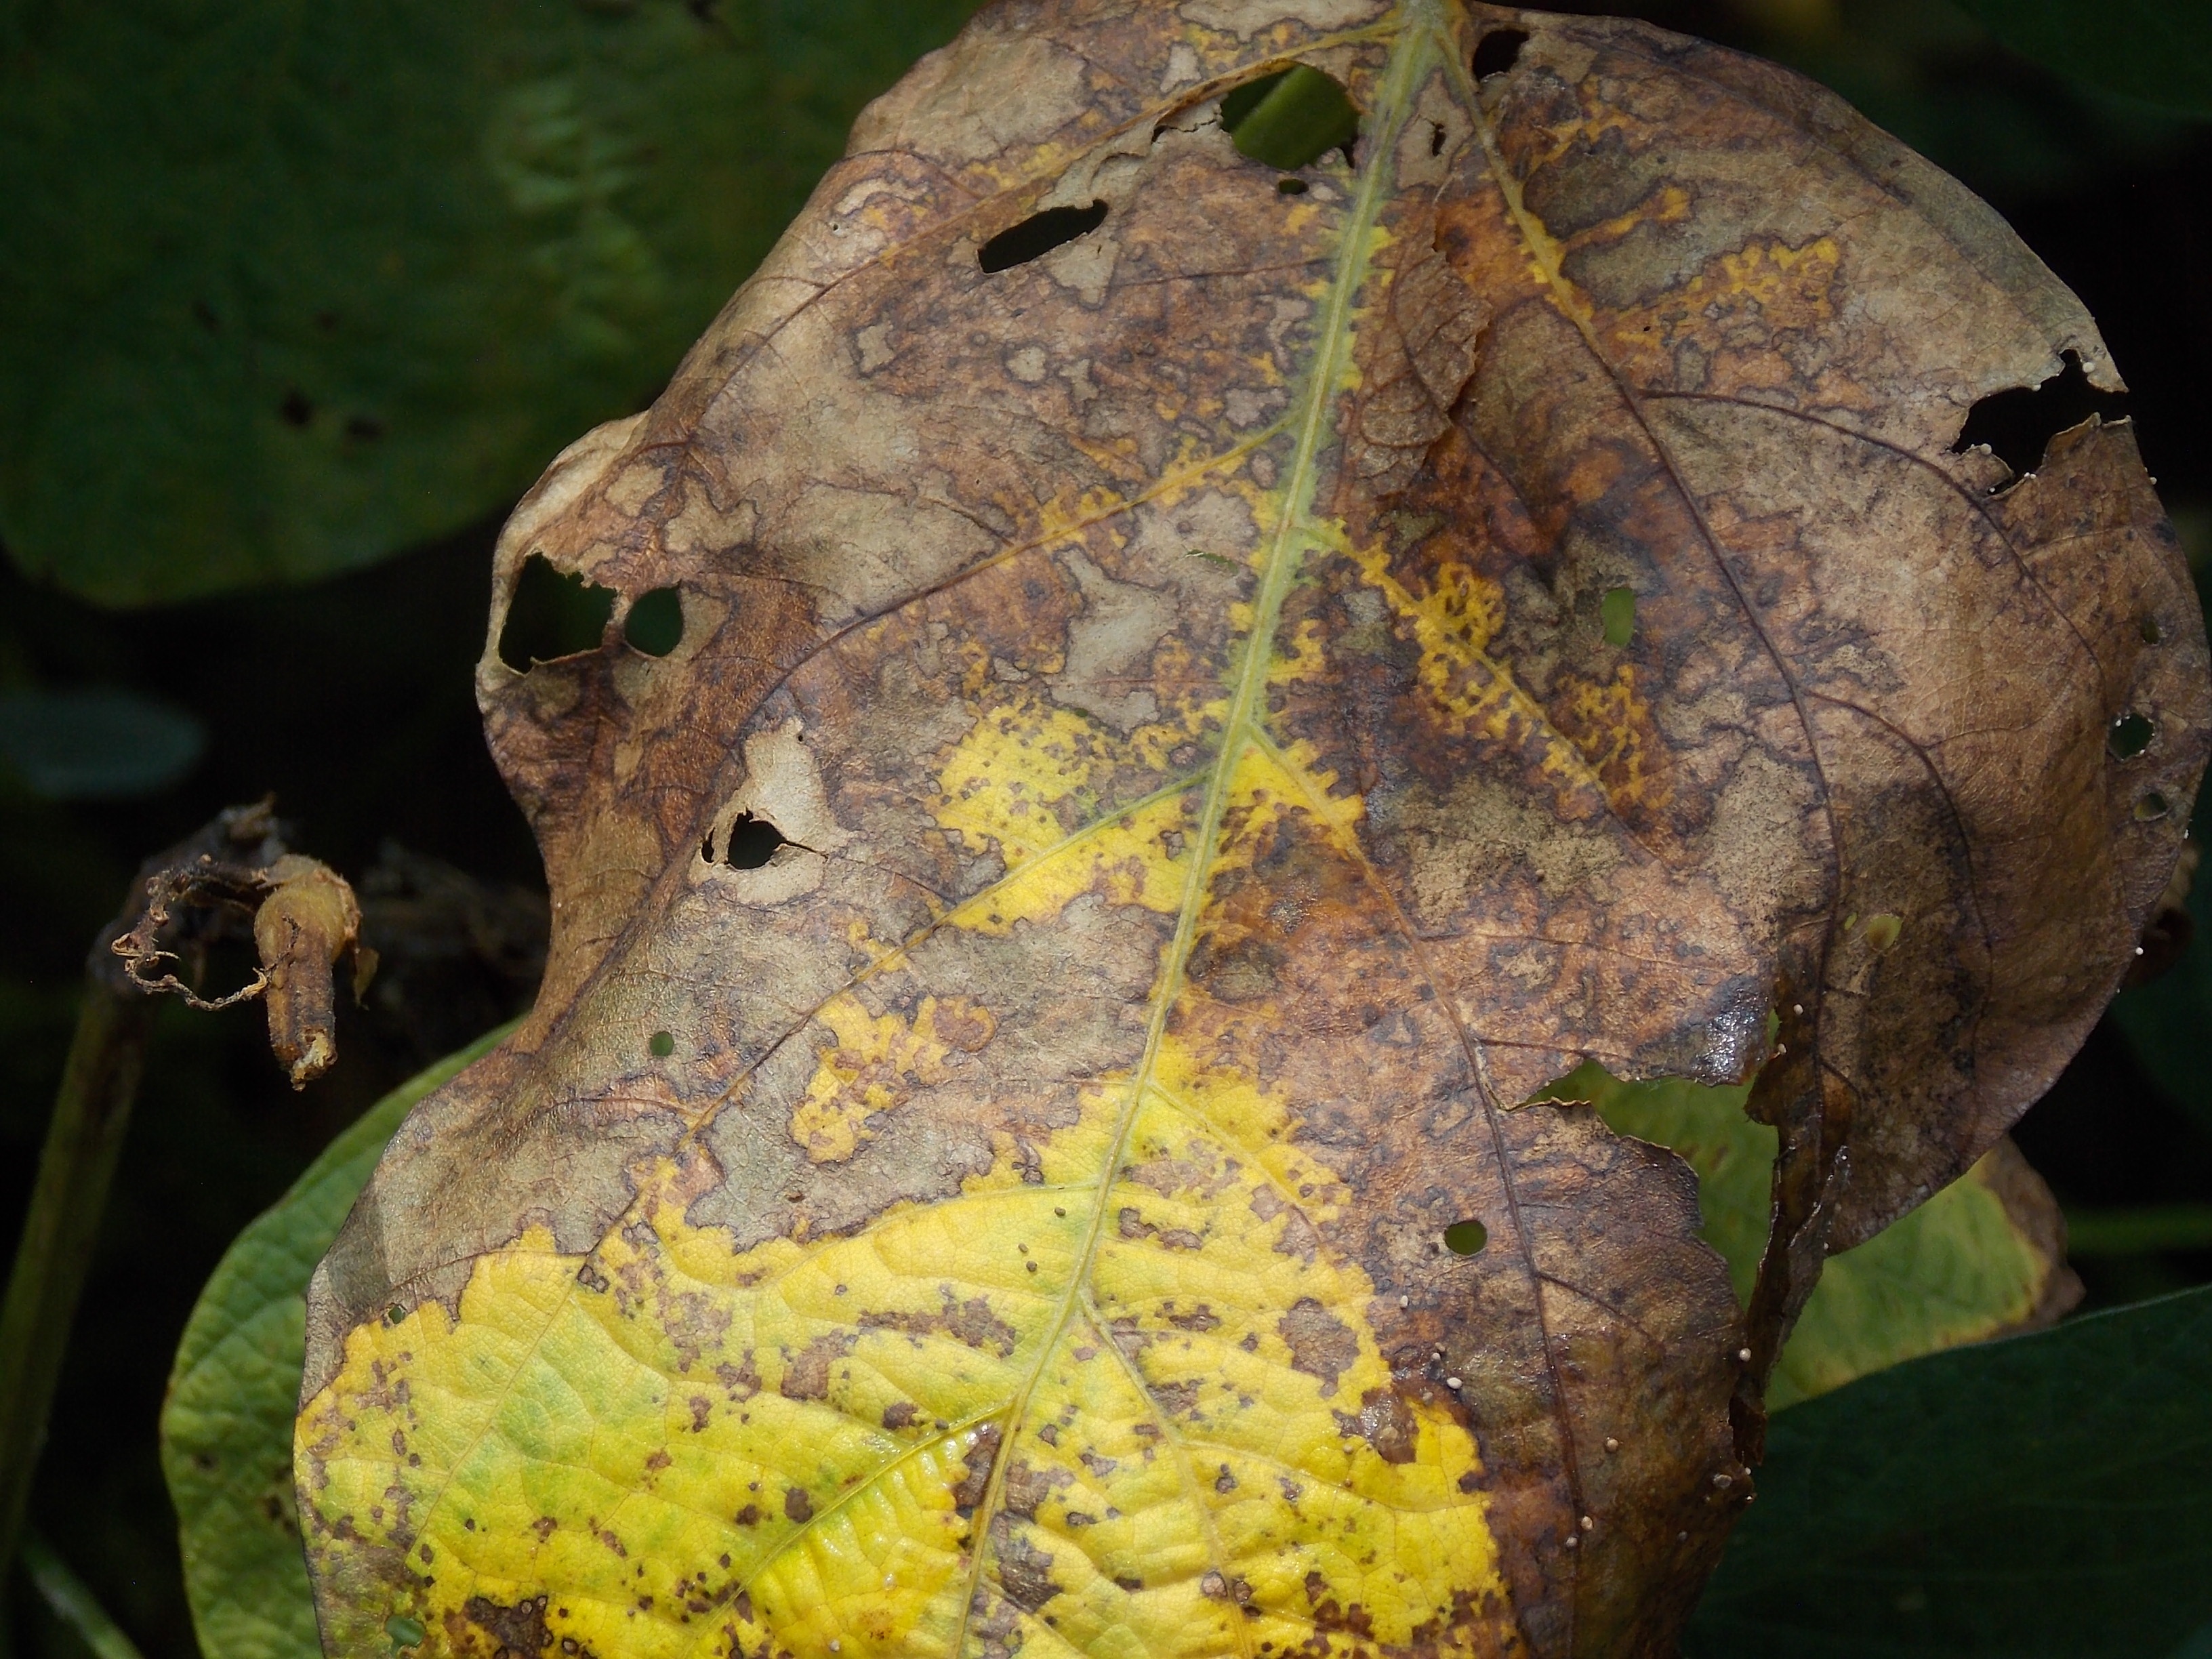
Label: Disease